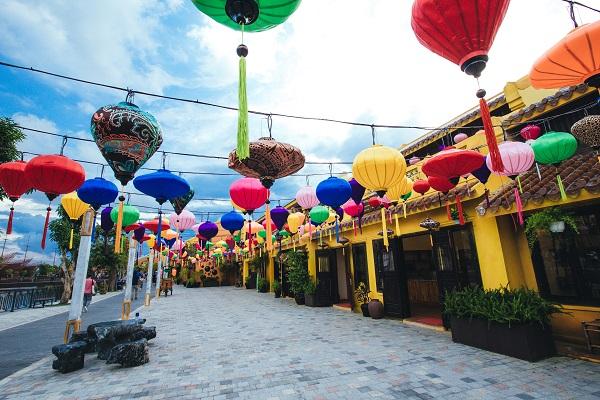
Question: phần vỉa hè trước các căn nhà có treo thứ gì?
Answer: có treo các dải đèn lồng